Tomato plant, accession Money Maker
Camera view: vertical (180 deg); turntable rotation: 60 degrees
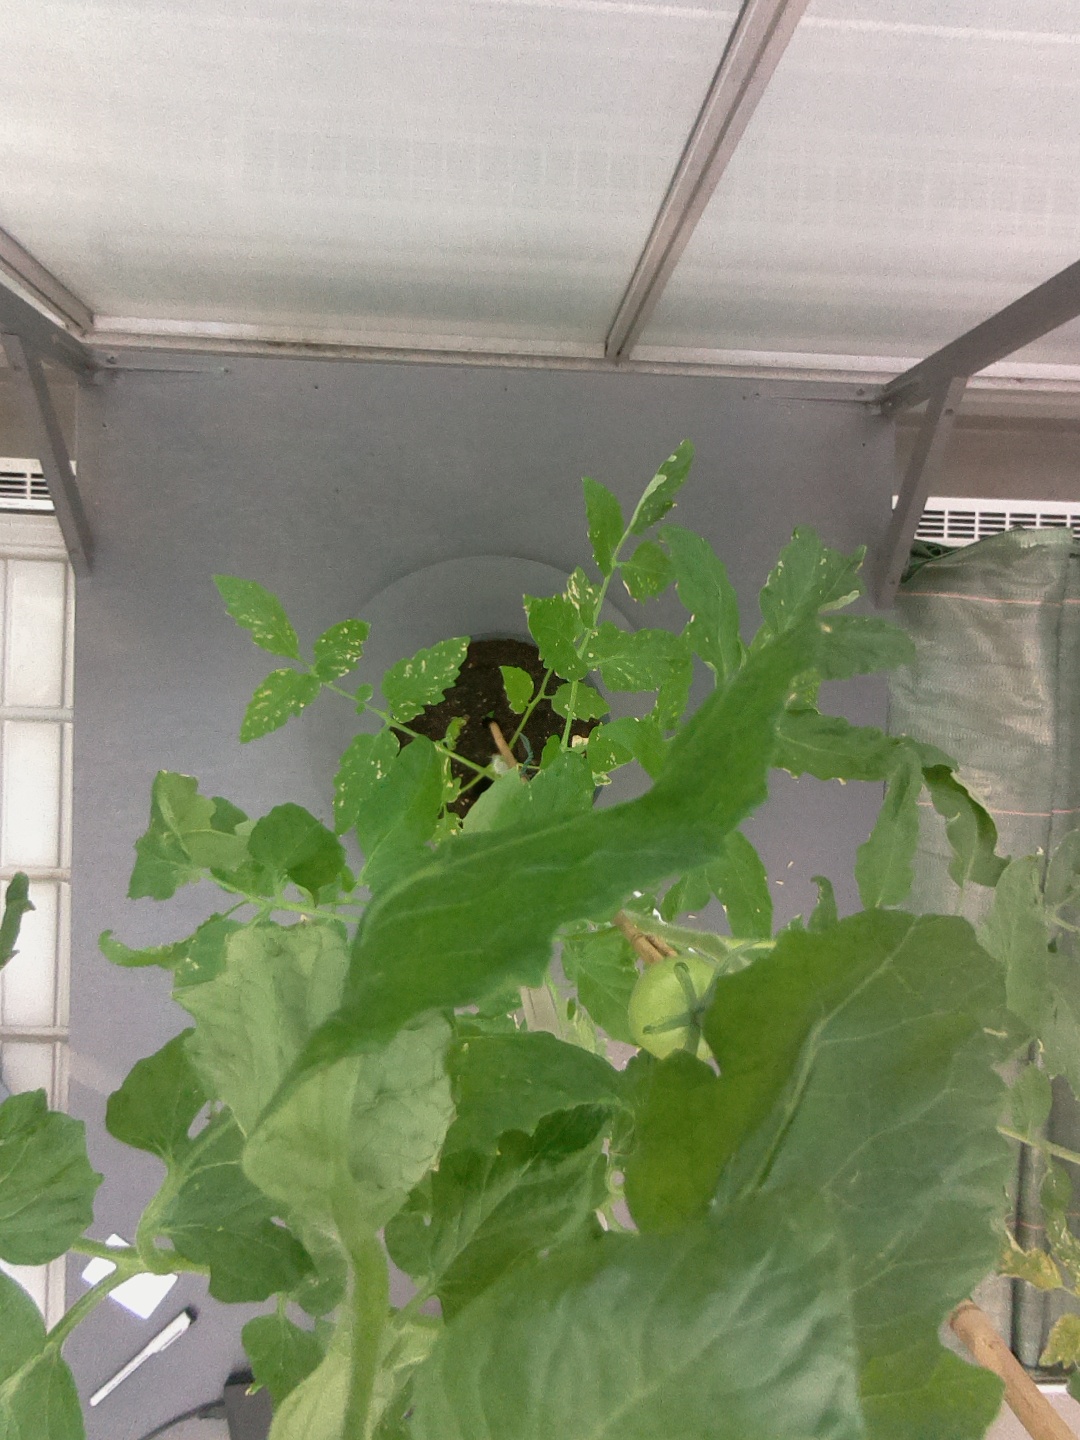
BBCH growth stage 71: 10%-20% of final fruit size